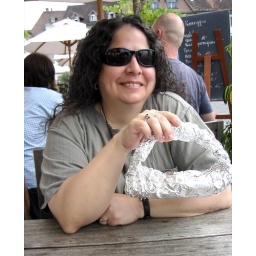
After our lunch, our server put my leftover pizza in a foil basket